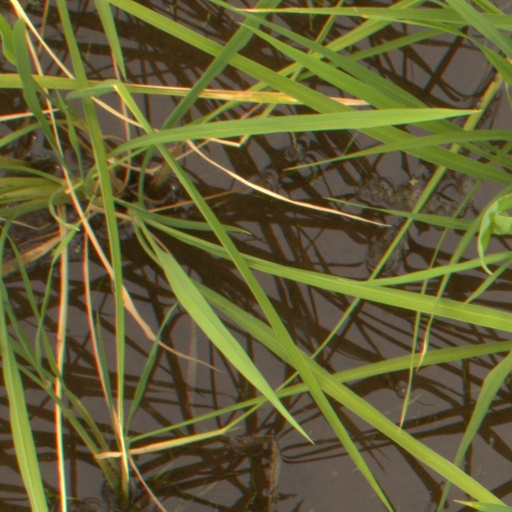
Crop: rice